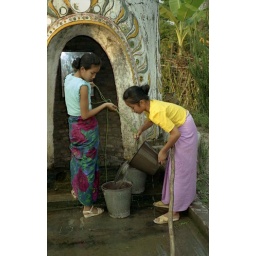
Dai girls getting water from well in village on road NE of Galamba, Menghan District, Xishuangbanna Region, Yunnan, China